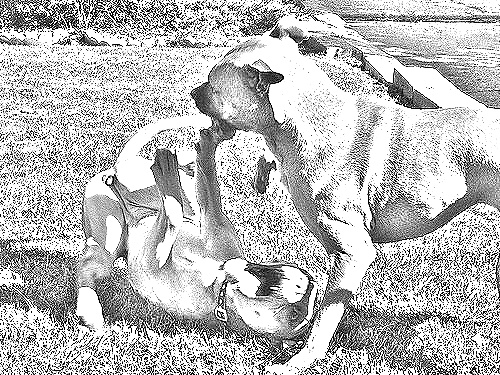
Portrait style: Sketch Portrait